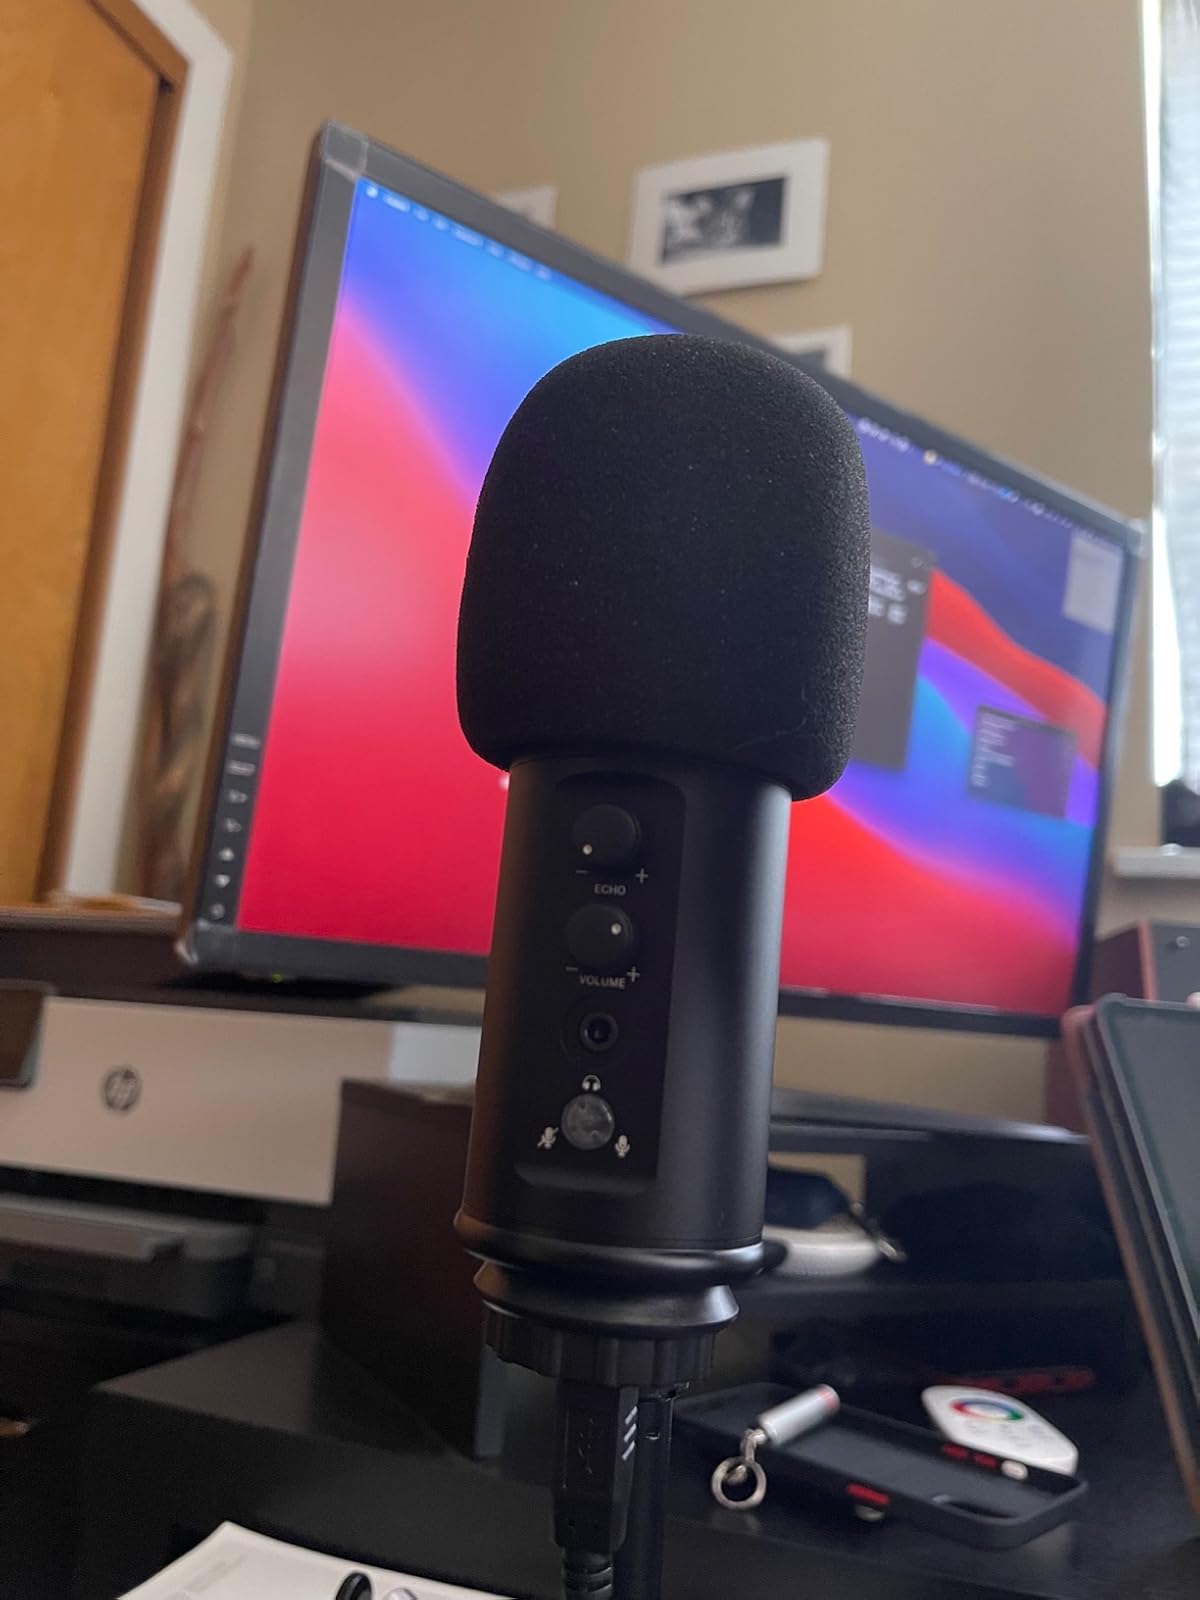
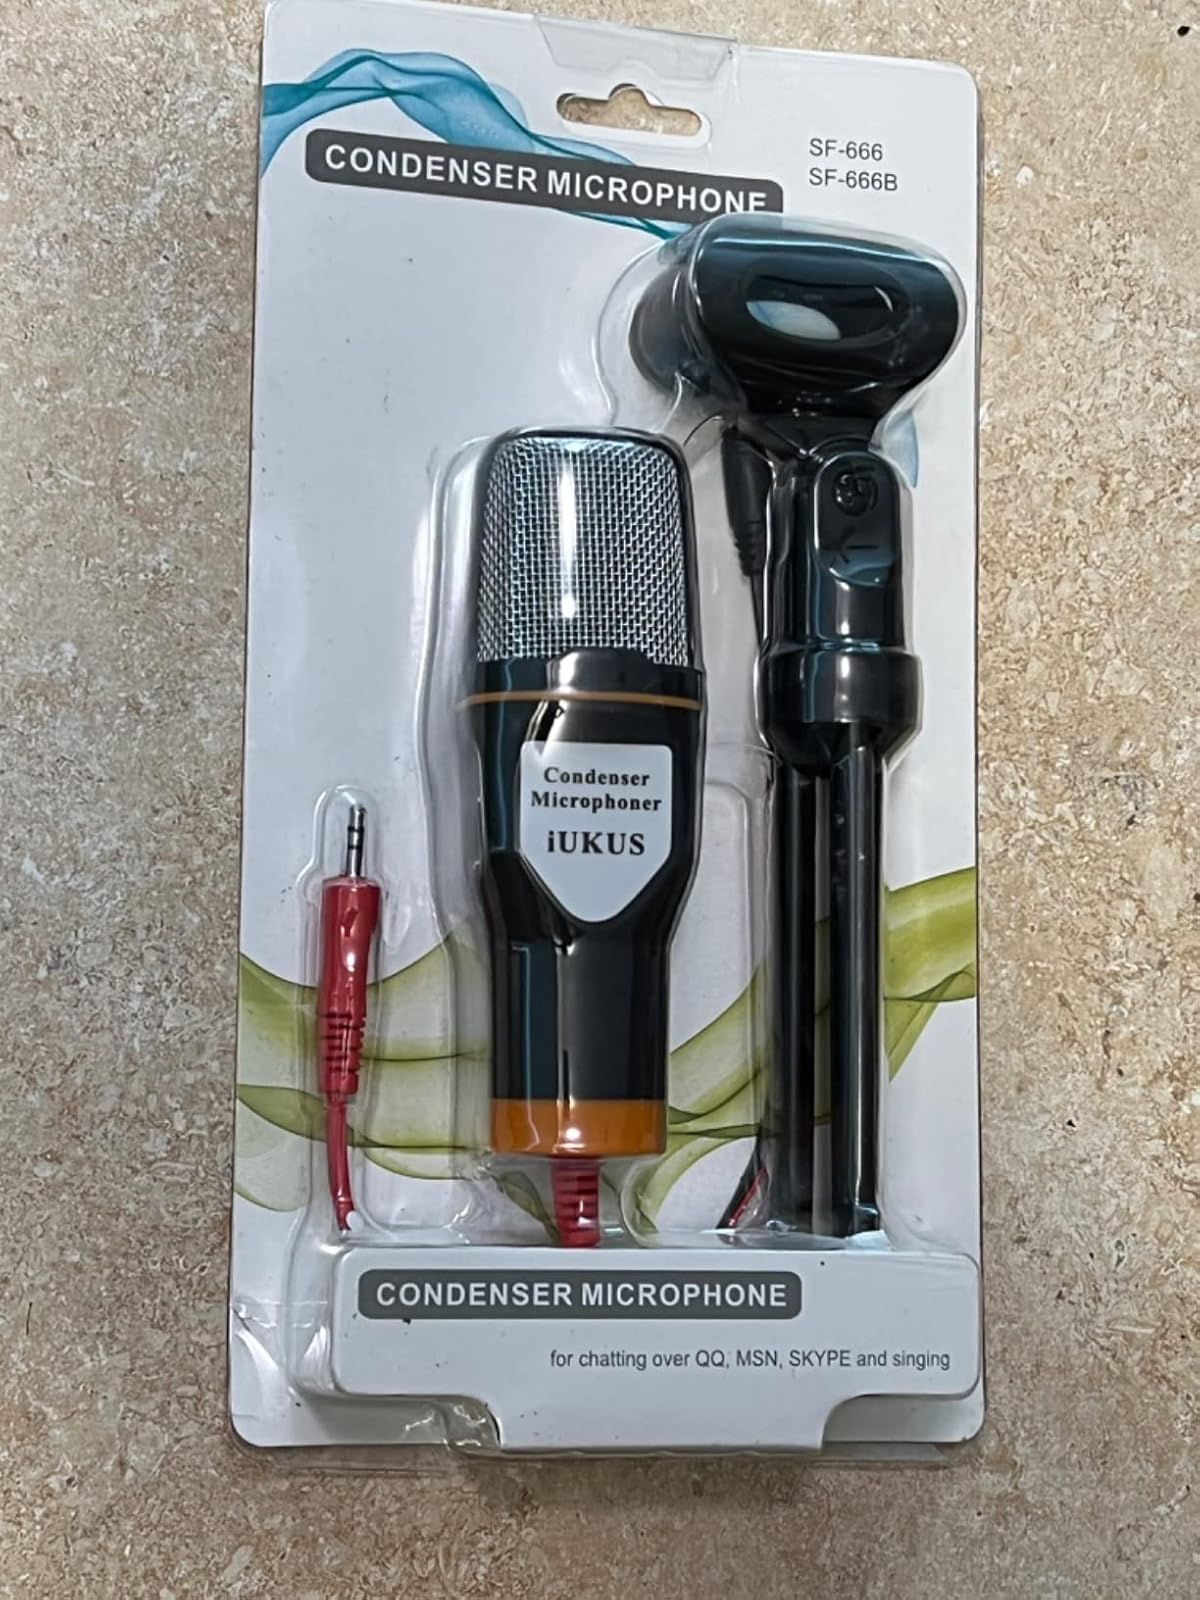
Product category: microphone
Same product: no